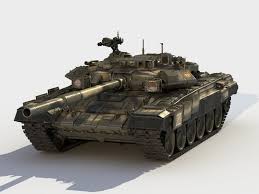
Label: Tank